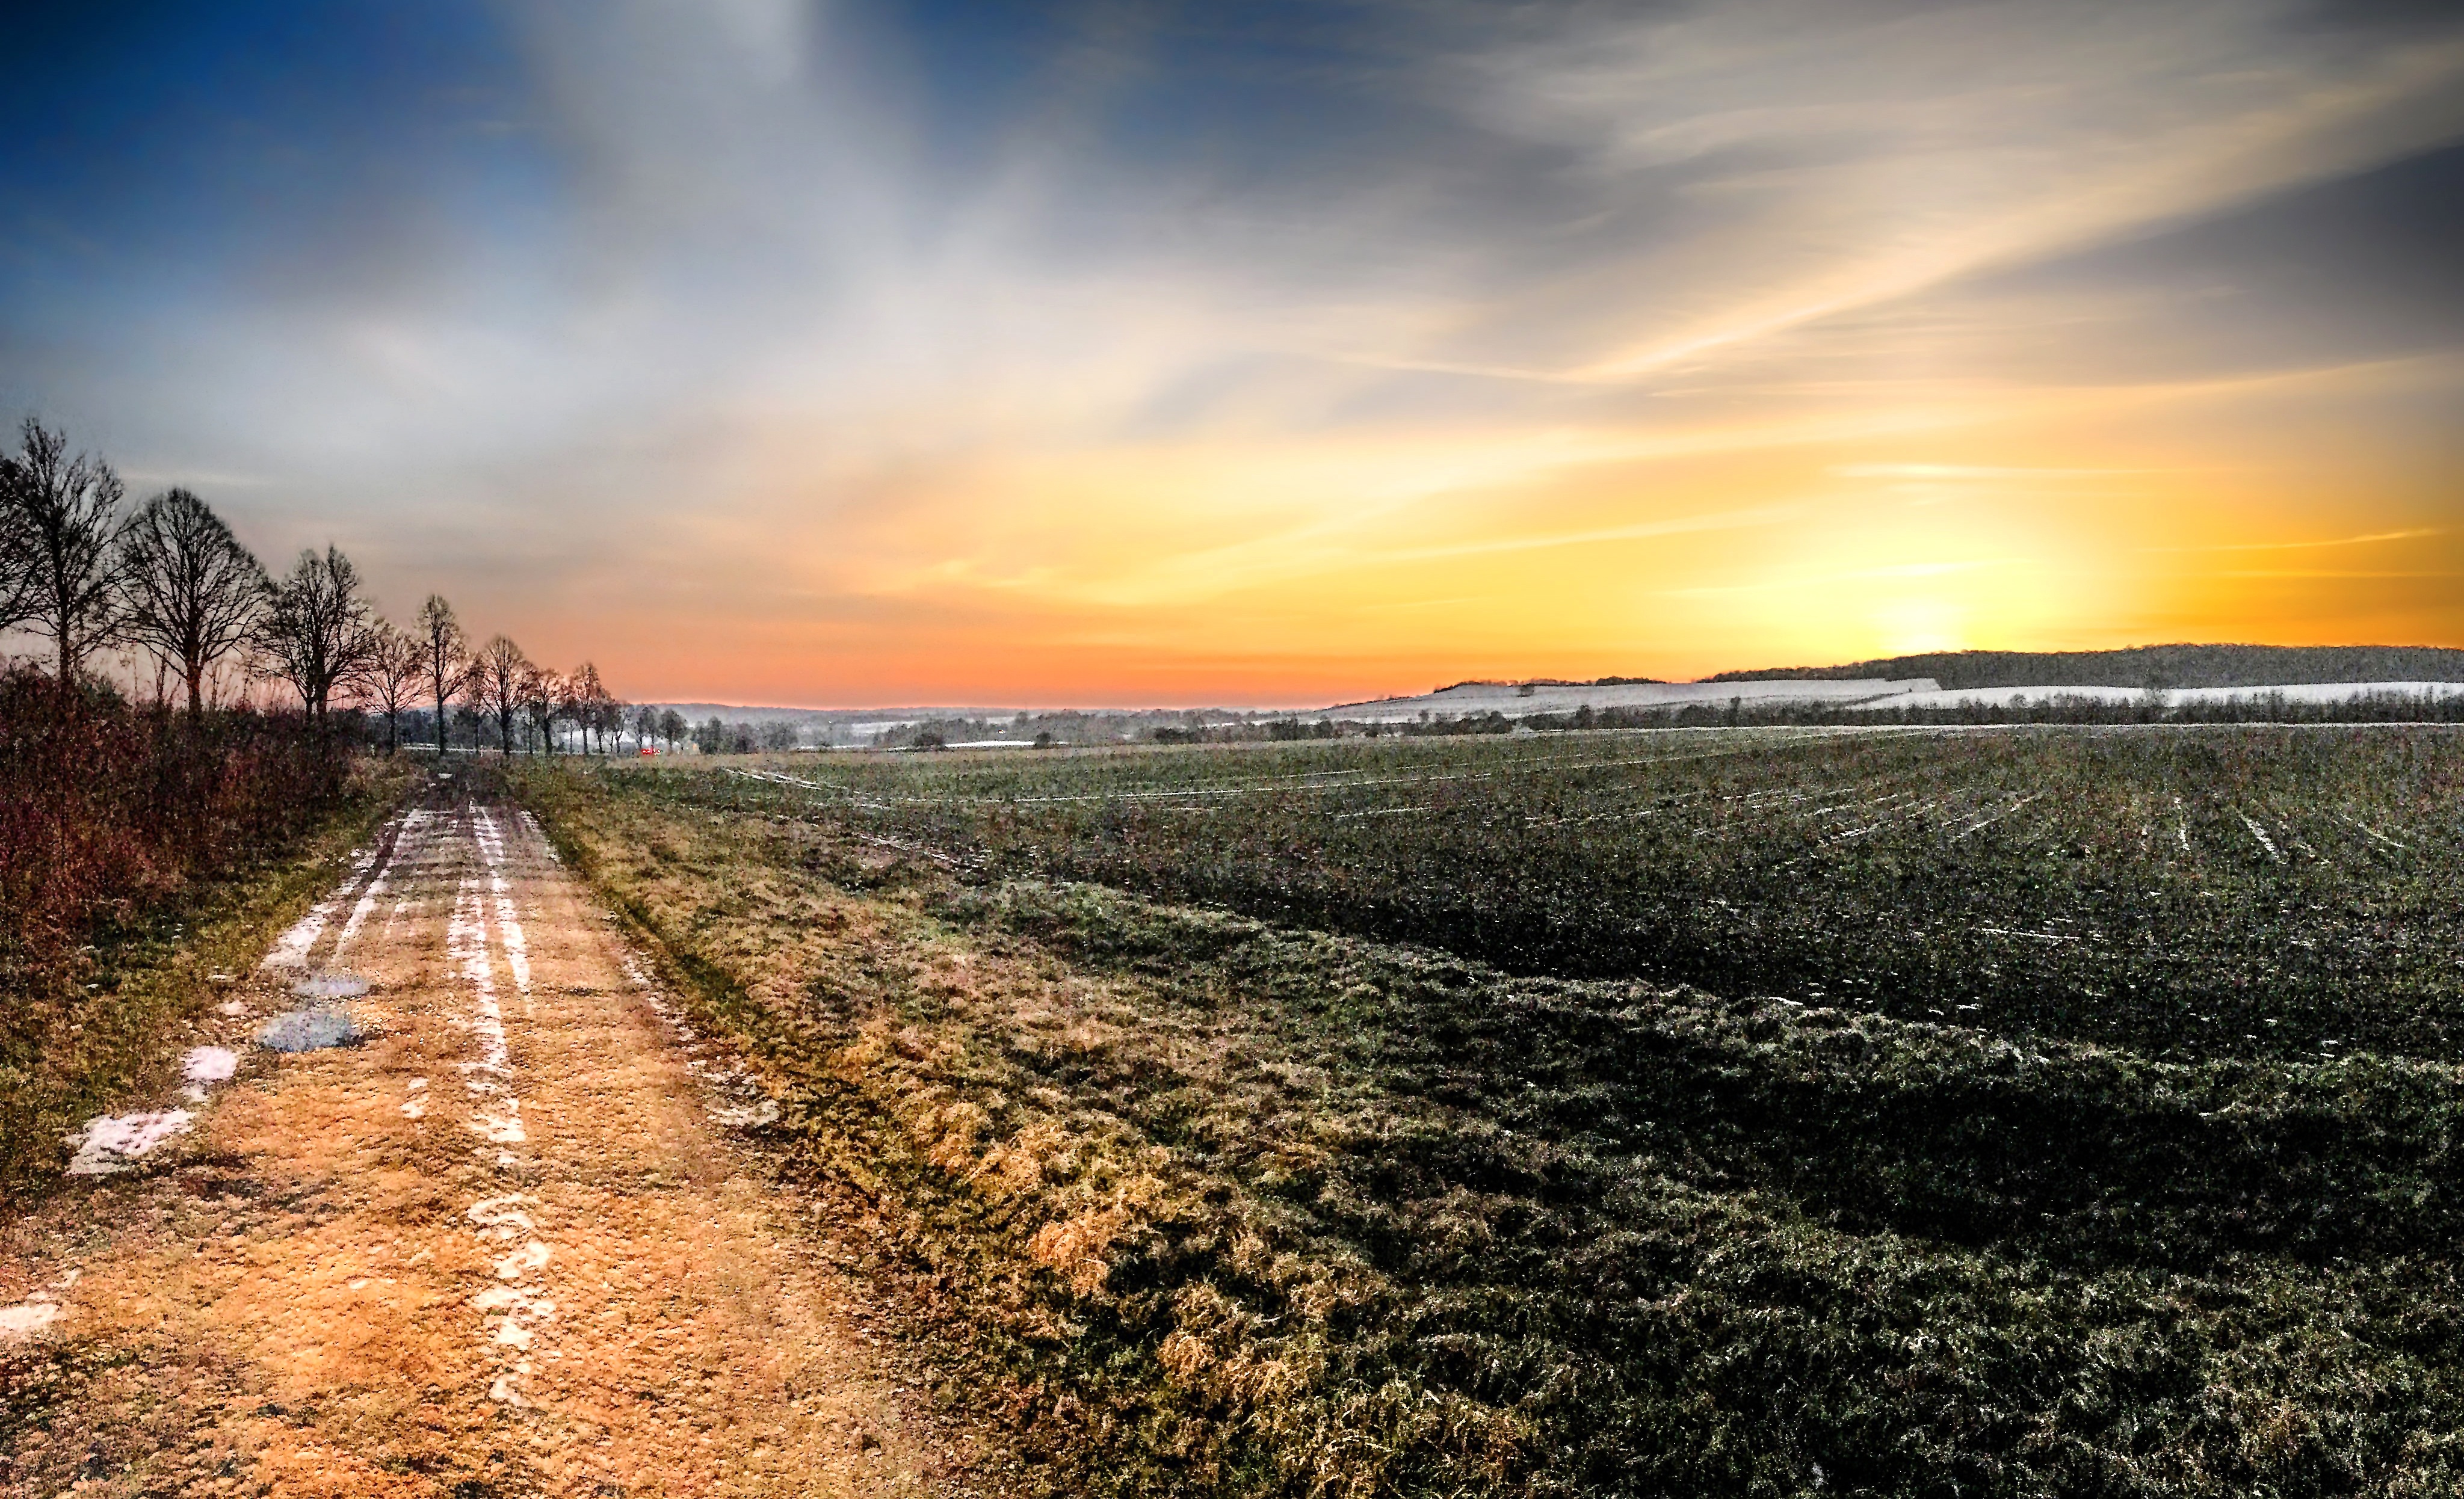
sky, nature, horizon, field, road, sunset, cloud, sunrise, morning, sunlight, evening, agriculture, rural area, hill, dawn, landscape, dusk, infrastructure, track, highway, autumn, sun